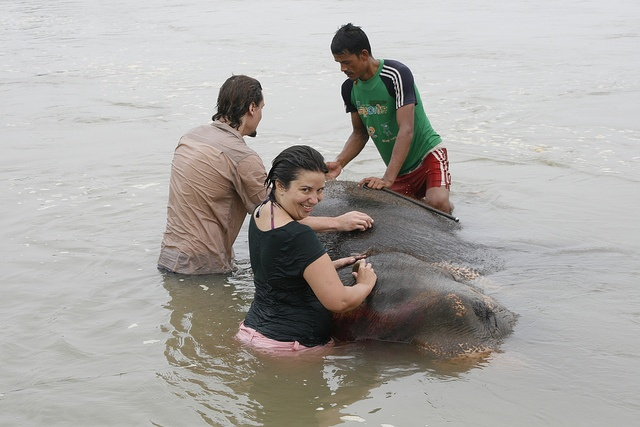
Three people in waist deep water together with an elephant that is submerged in the water.
people washing a partially submerged elephant in water
People are standing in the water petting an animal.
Three people helping an animal in the water.
a group of three people in the water petting a hippopotamus